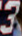
Number: 3